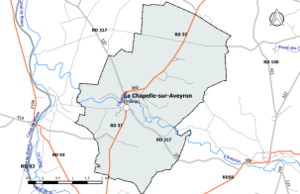
Carte du réseau routier de la commune de fr:La Chapelle-sur-Aveyron.
La Chapelle-sur-Aveyron est une commune française, située dans le département du Loiret en région Centre-Val de Loire.